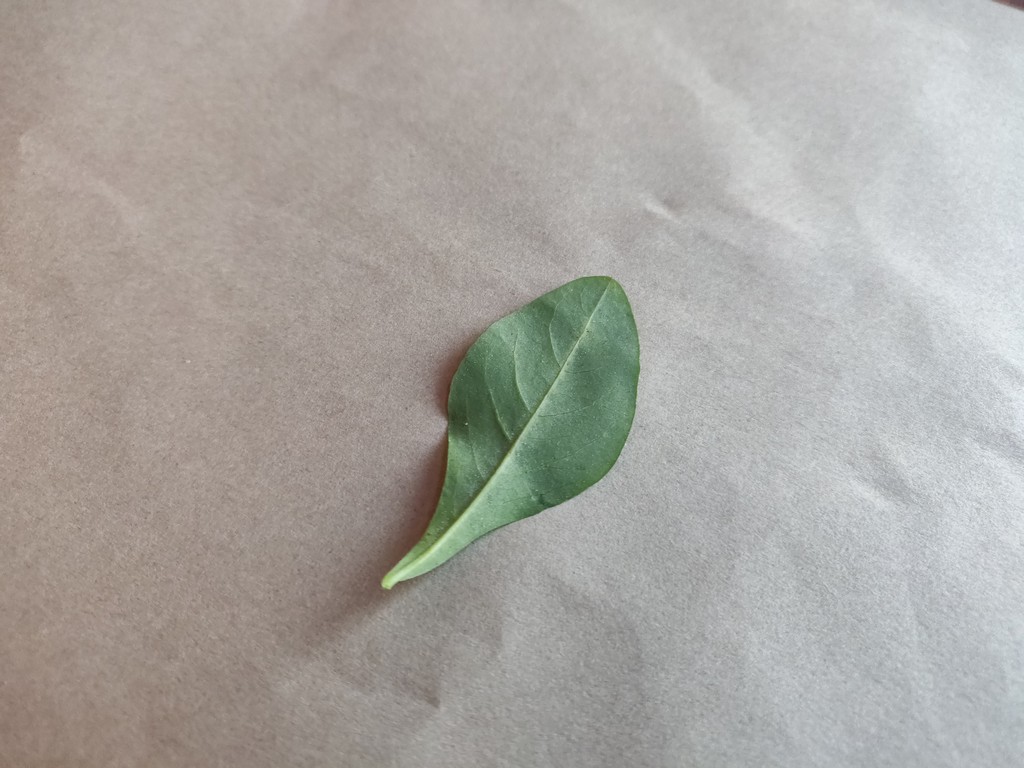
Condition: Healthy
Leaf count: single
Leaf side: back